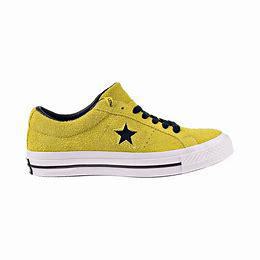
Brand: Converse
Model: One Star Ox